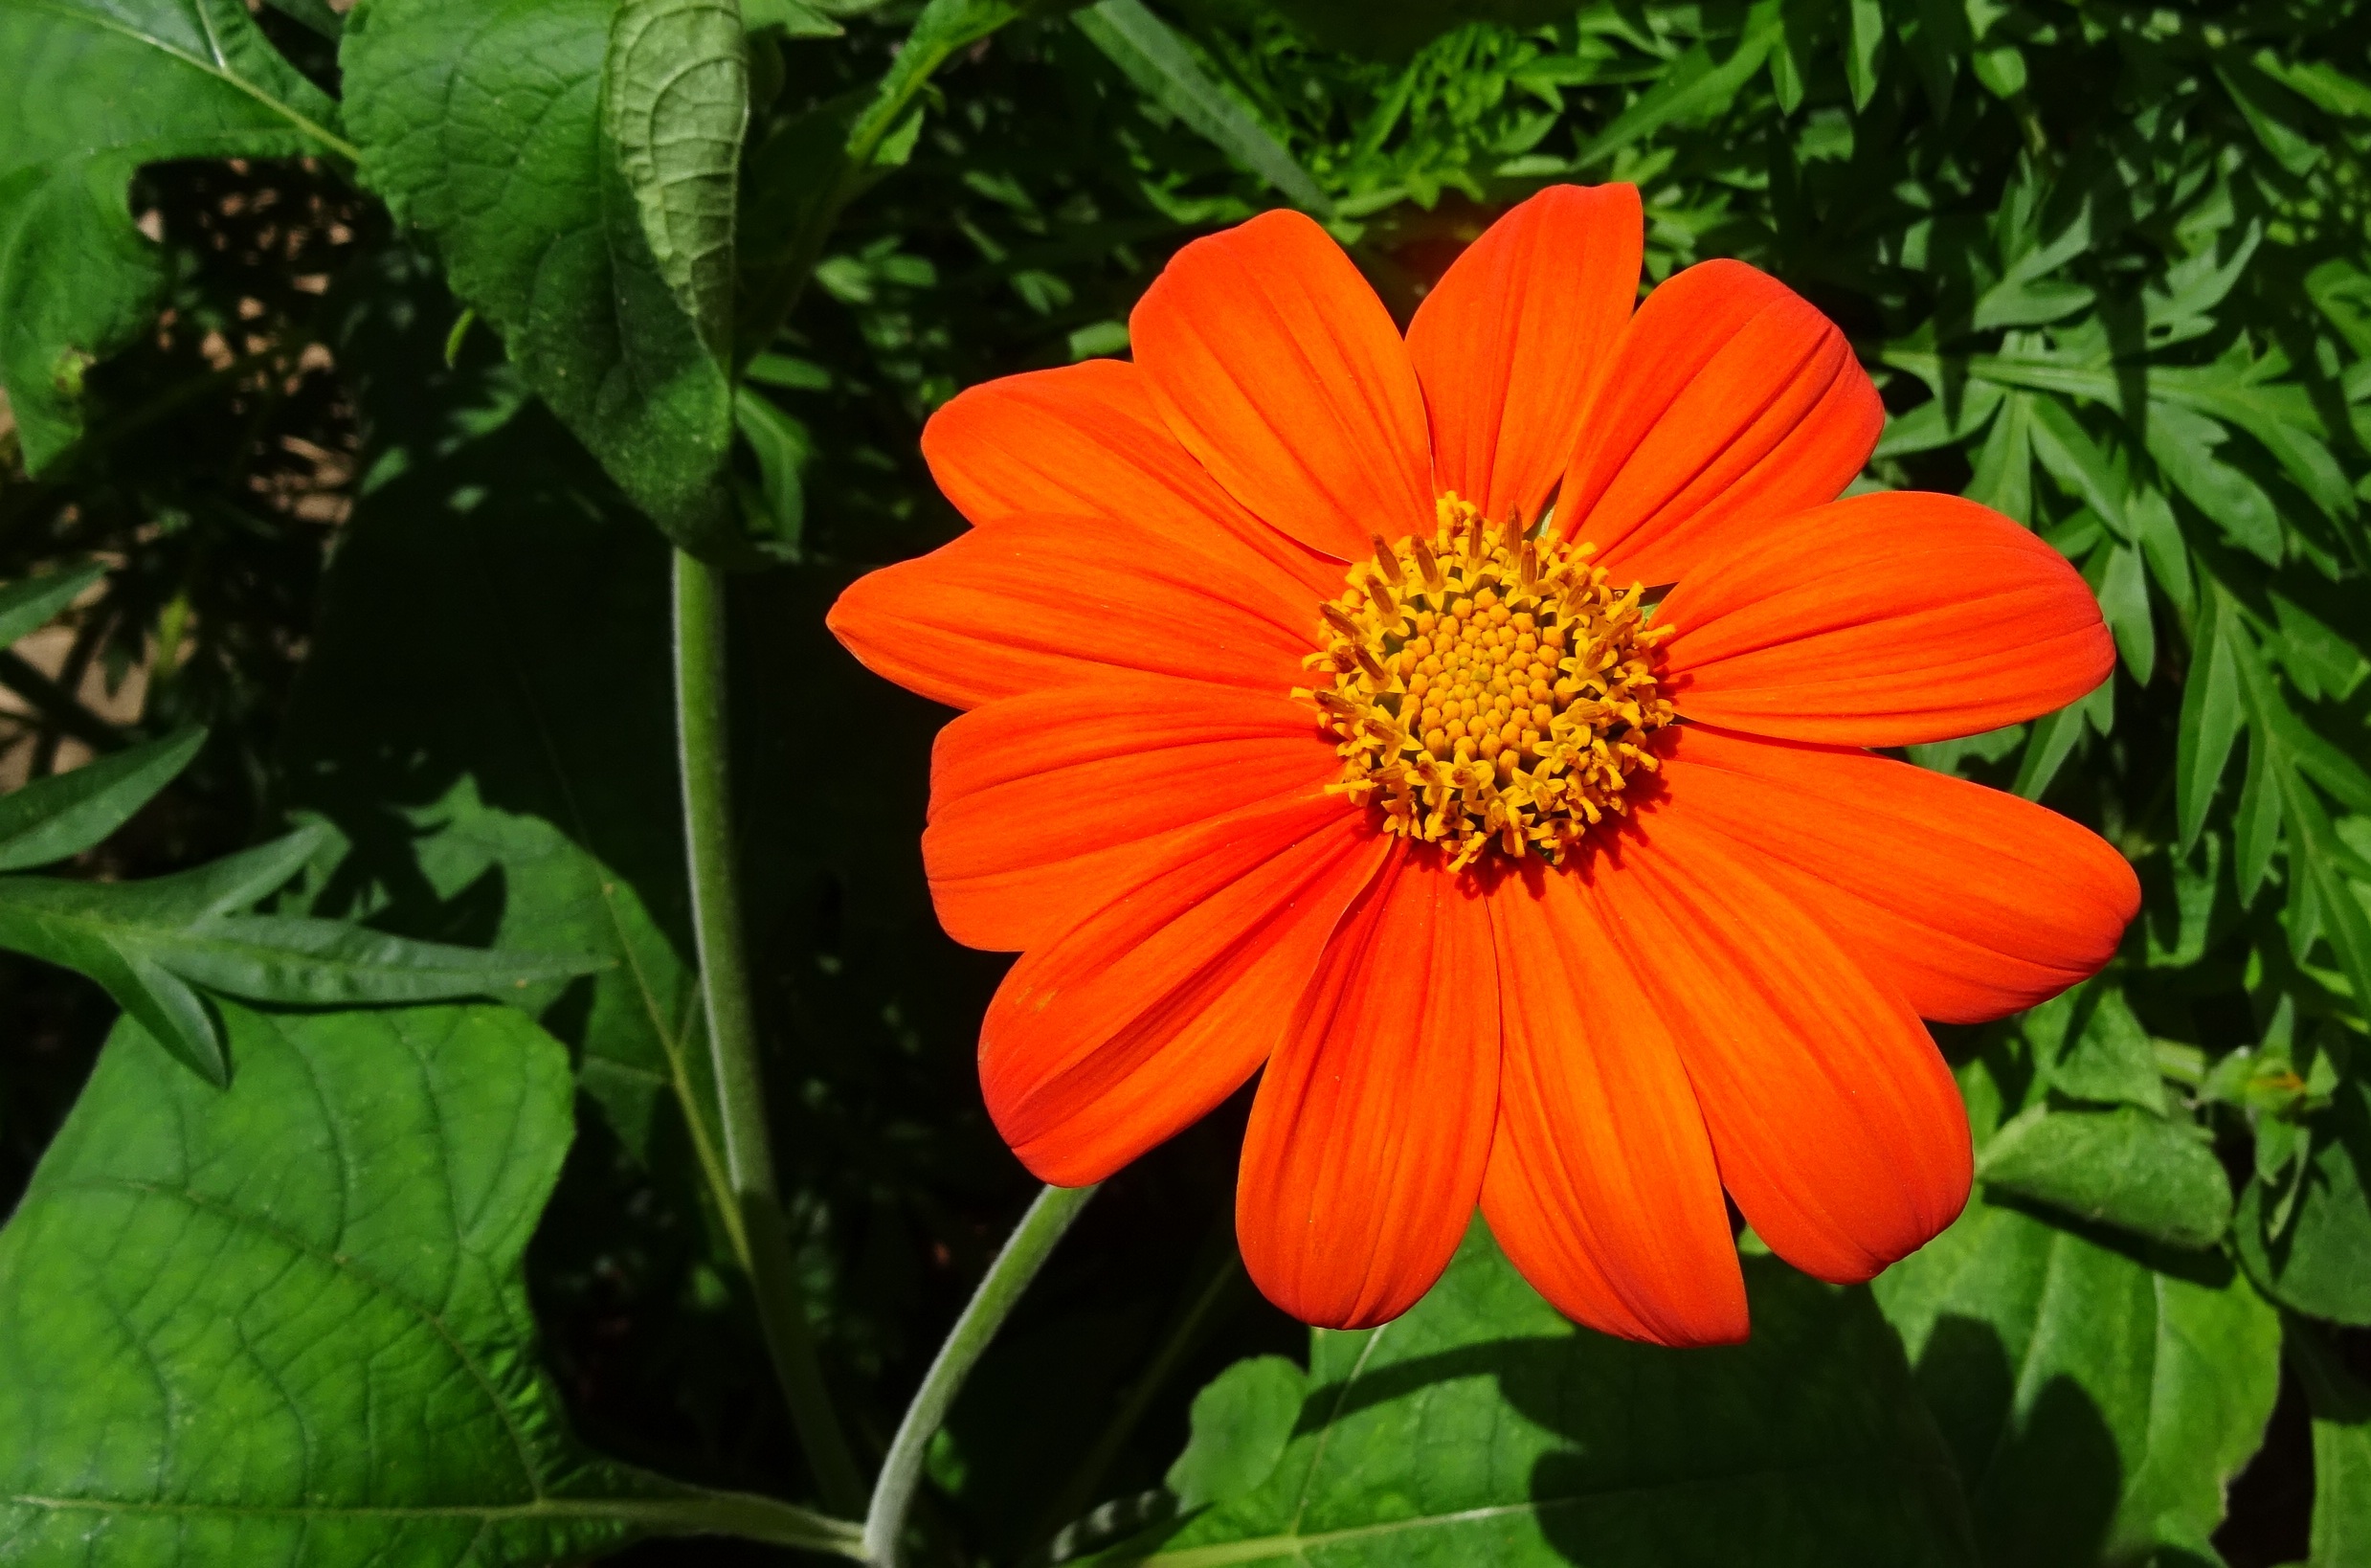
blossom, plant, field, flower, petal, bloom, herb, botany, garden, dharwad, flora, botanical, wildflower, asteraceae, india, ornamental, botanic, macro photography, karnataka, flowering plant, daisy family, mexican sunflower, tithonia, japanese sunflower, tithonia rotundifolia, tithonia speciosa, annual plant, land plant